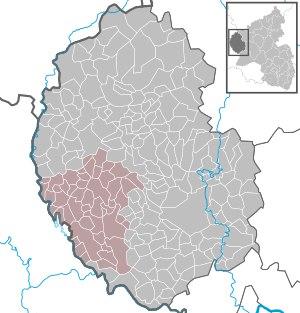
La commune fusionnée de Neuerburg est une municipalité allemande située dans le land de Rhénanie-Palatinat et l'arrondissement d'Eifel-Bitburg-Prüm.